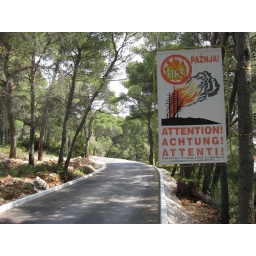
This fire warning sign is on the road leading up to the monastary in Orebic, Croatia